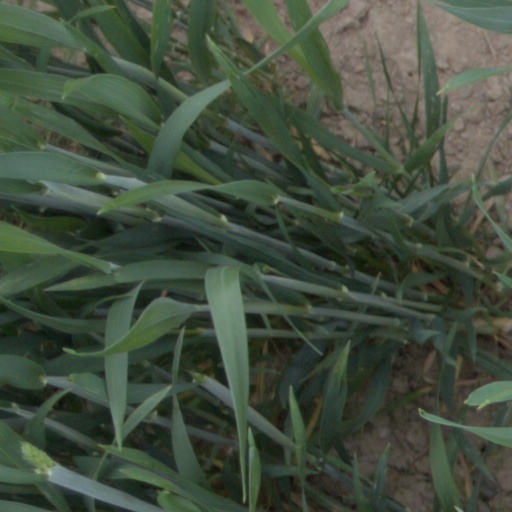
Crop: wheat